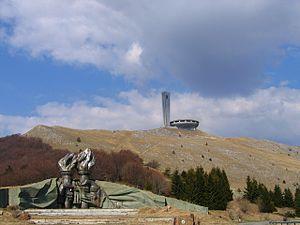
Le monument de Bouzloudja ou maison du Parti communiste bulgare est une ancienne salle de congrès, aujourd'hui abandonnée, située en Bulgarie, à quelques kilomètres au sud de Gabrovo, non loin du mémorial de Chipka. Construit sous le régime communiste de la République populaire de Bulgarie, ce bâtiment est situé sur le sommet de la Bouzloudja à 1 441 m d’altitude. En 1868, ce fut le lieu de la dernière bataille entre les Bulgares et les Turcs.